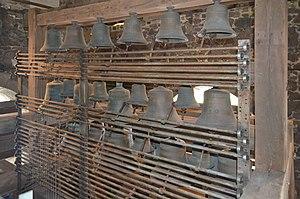
Thuin (Belgique) - Intérieur du Beffroi.
Le beffroi de Thuin est un bâtiment historique de la ville belge de Thuin. Bien qu'historiquement accolé à une église, le clocher est devenu également une tour communale, le seul beffroi de la principauté de Liège.